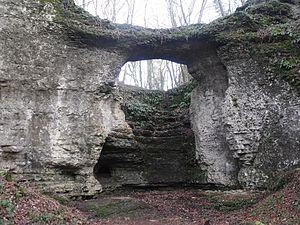
Pont Sarrazin, Vandoncourt, Doubs, France
Vandoncourt est une commune française située dans le département du Doubs en région Bourgogne-Franche-Comté.
Le pont sarrazin est une formation géologique en forme d'arche naturelle situé sur la commune de Vandoncourt dans le département français du Doubs.